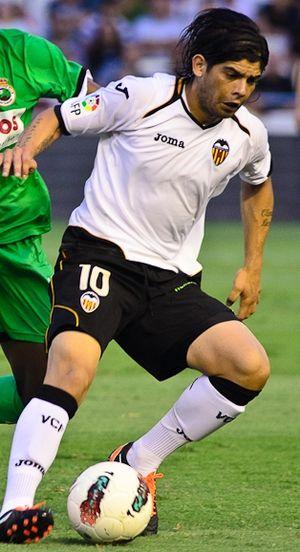
Éver Maximiliano David Banega, né le 29 juin 1988 à Rosario, dans la province de Santa Fe en Argentine, est un footballeur international argentin évoluant au poste de milieu de terrain au Séville FC.
Le Valence Club de Fútbol est un club de football espagnol fondé le 18 mars 1919 et basé à Valence.